John C. Lehr

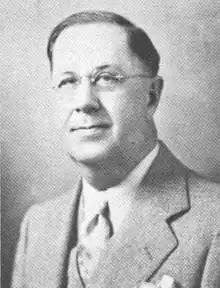
"The Michigan Alumnus" magazine, May 10, 1941

John Camillus Lehr (November 18, 1878 – February 17, 1958) was a politician from the U.S. state of Michigan.